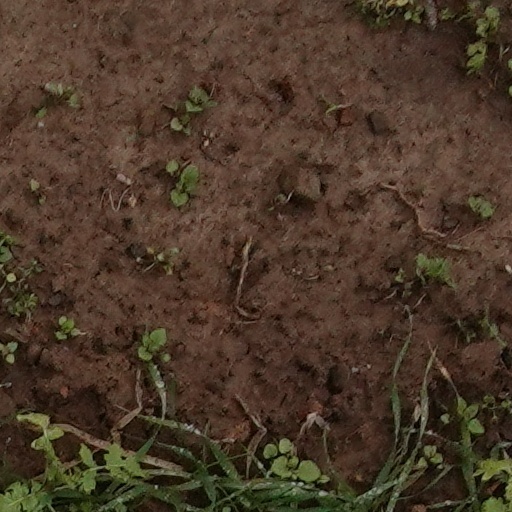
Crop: wheat